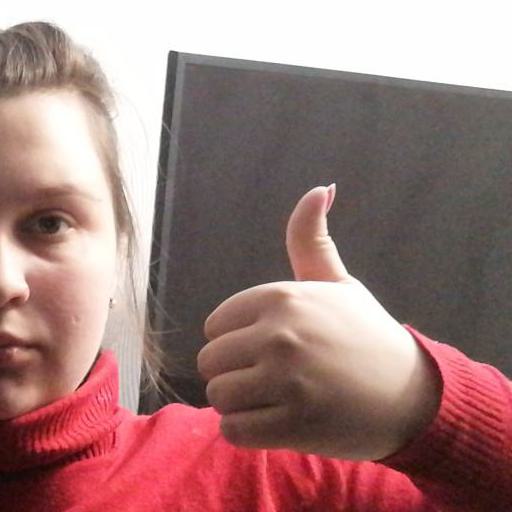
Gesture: like